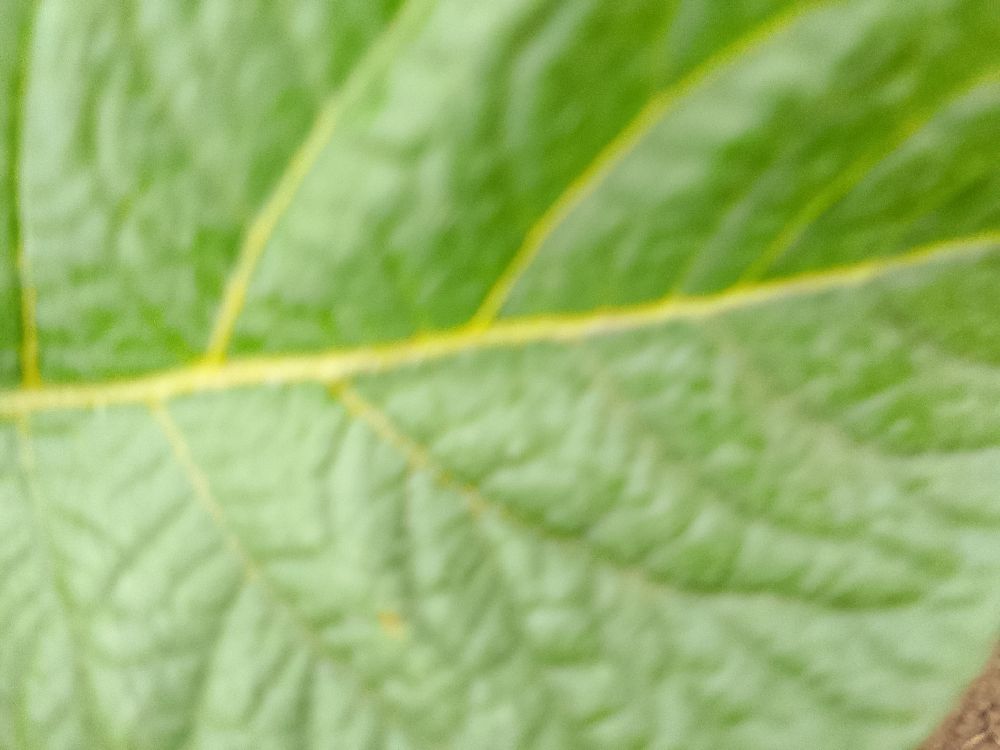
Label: Healthy